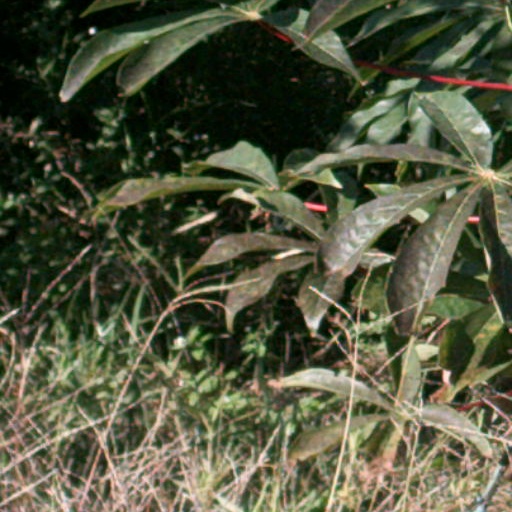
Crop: cassava